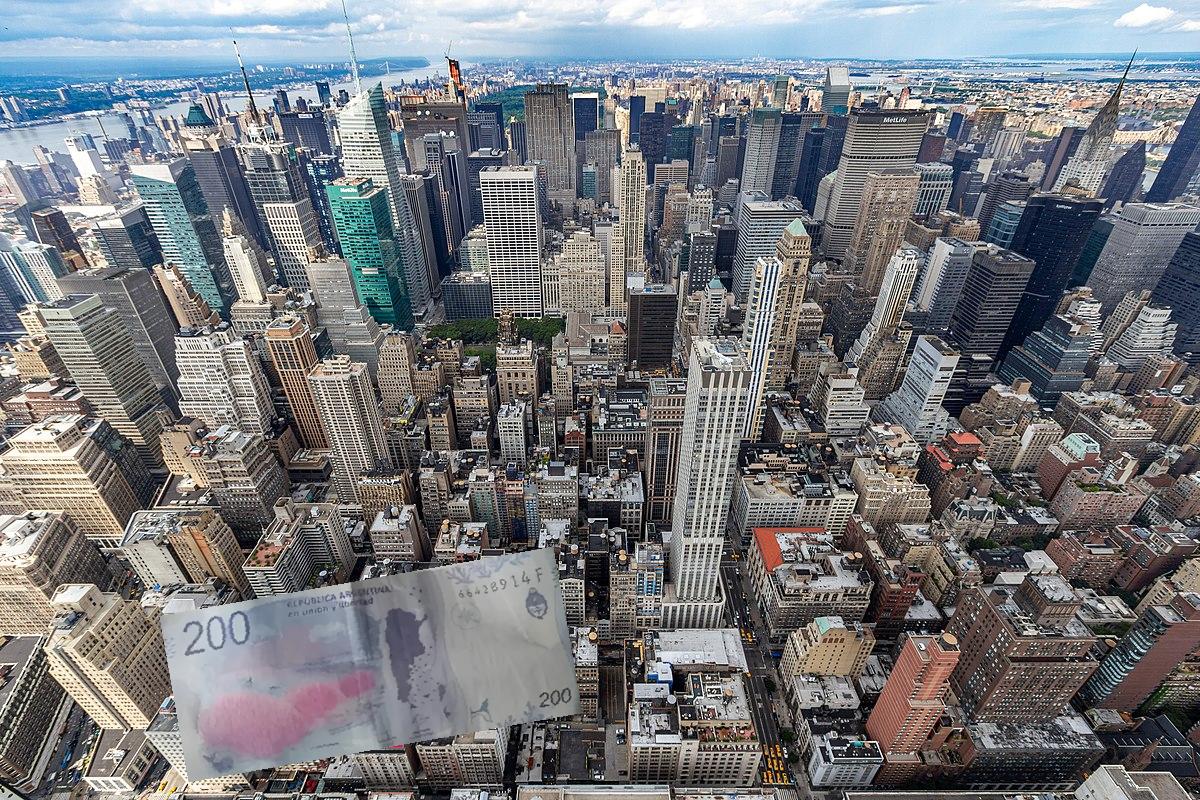
Denominación: 200